Quezon City

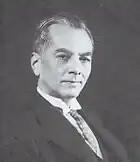
Manuel L. Quezon, the second president of the Philippines and the visionary behind the creation of Quezon City, is the namesake of the city.

Before the creation of Quezon City, the land on where it would eventually rise was part of several towns such as Caloocan, Mariquina (Marikina), Montalban (renamed as Rodriguez), Pasig, San Mateo, and San Juan del Monte (renamed as San Juan), all under Manila province and, beginning in 1901, Rizal province.